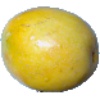
Label: maracuja